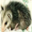
Label: possum